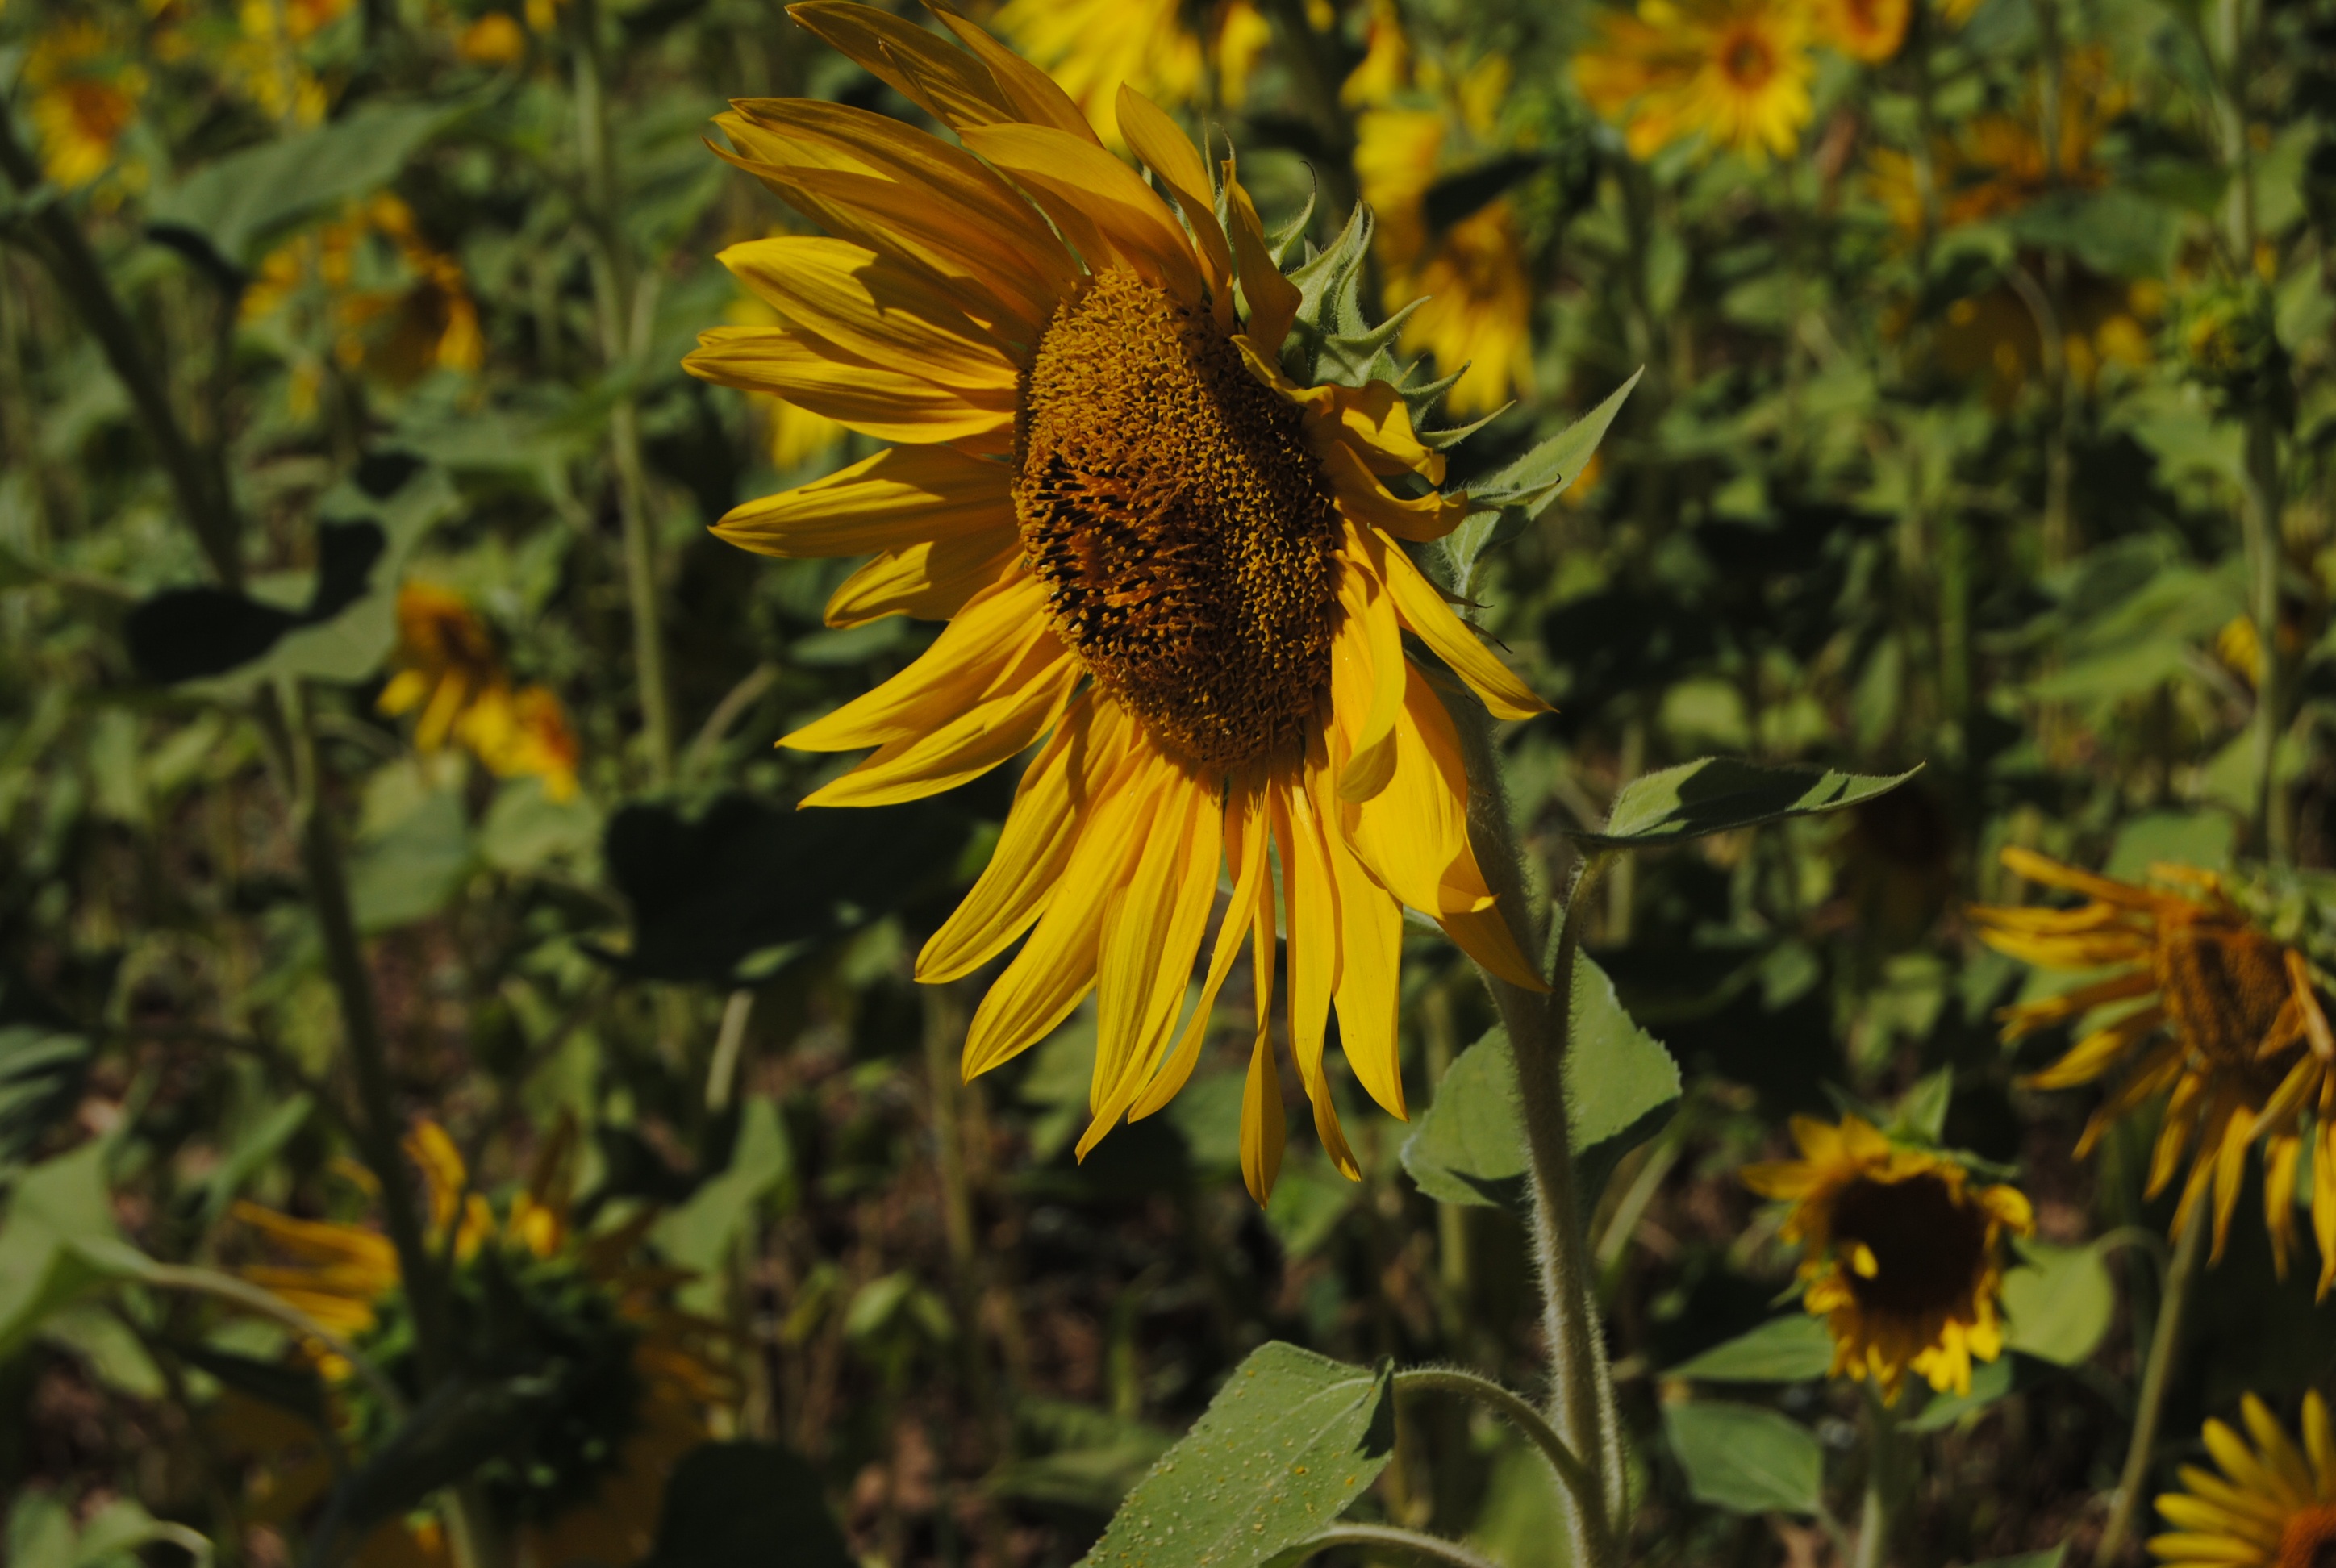
nature, plant, meadow, prairie, flower, pollen, insect, autumn, botany, yellow, flora, fauna, sunflower, invertebrate, wildflower, bee, nectar, macro photography, flowering plant, honey bee, daisy family, land plant, membrane winged insect